Kimmie Meissner

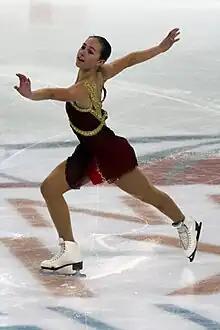

At Skate America, the first Grand Prix competition of the season and her first major competition after winning Worlds the previous season, Meissner came in second place overall. In her short program, which Golden Skate called "disappointing", she touched down on the first jump of her triple Lutz-double toe loop combination, but was able to successfully compete her triple flip, double Axel, and a level-four spiral sequence and combination spin. She came in third place, with 58.82 points, ten points behind Asada, who came in first place, and eight points behind Miki Ando from Japan, who came in second place. She planned to include two triple-triple combinations and her triple Axel in her free skate. She came in second place in the free skate, was rough in places, but clean, with 118.96 points, 15 points behind Ando, the gold medalist, and earned 177.78 points overall. Meissner opened her program, which figure skating reporter Candus Thomson said "wasn't flawless", by successfully completing a triple Lutz-triple toe loop combination, followed by a double Axel and a triple flip-double toe loop combination. At the end of the program, however, she chose to cut short the last two jumps in a double Axel-double toe loop-double loop combination. She also had a high-level spiral sequence and spins, and completed three more triple jumps. She had a minor injury to her left middle finger, which she gashed during a catch spin, treating with a tissue while waiting in the kiss-and-cry for her scores.